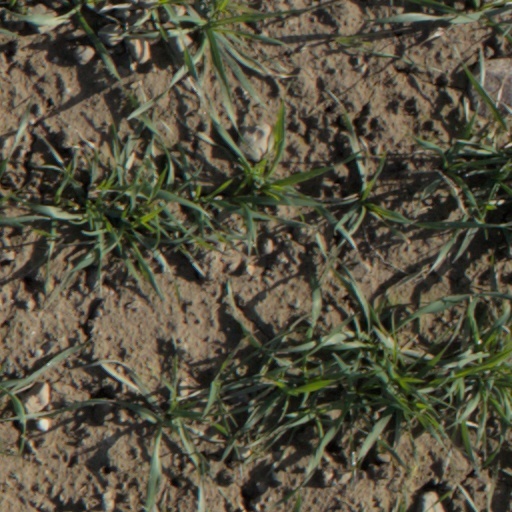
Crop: wheat